Palazzo Vecchio

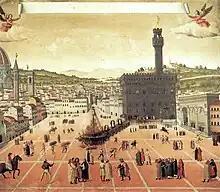
Painting of the Palazzo and the square in 1498, during the execution of Girolamo Savonarola

In 1299, the commune and people of Florence decided to build a palace that would be worthy of the city's importance, and that would be more secure and defensible in times of turbulence for the magistrates of the commune. Arnolfo di Cambio, the architect of the Duomo and the Santa Croce church, began construction upon the ruins of "Palazzo dei Fanti" and "Palazzo dell'Esecutore di Giustizia", once owned by the Uberti family. Giovanni Villani (1276–1348) wrote in his "Nuova Cronica" that the Uberti were "rebels of Florence and Ghibellines", stating that the palazzo was built to ensure that the Uberti family homes would never be rebuilt on the same location.